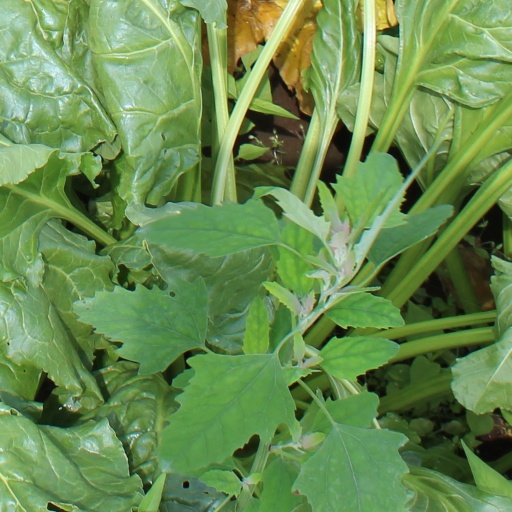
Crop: sugar beet